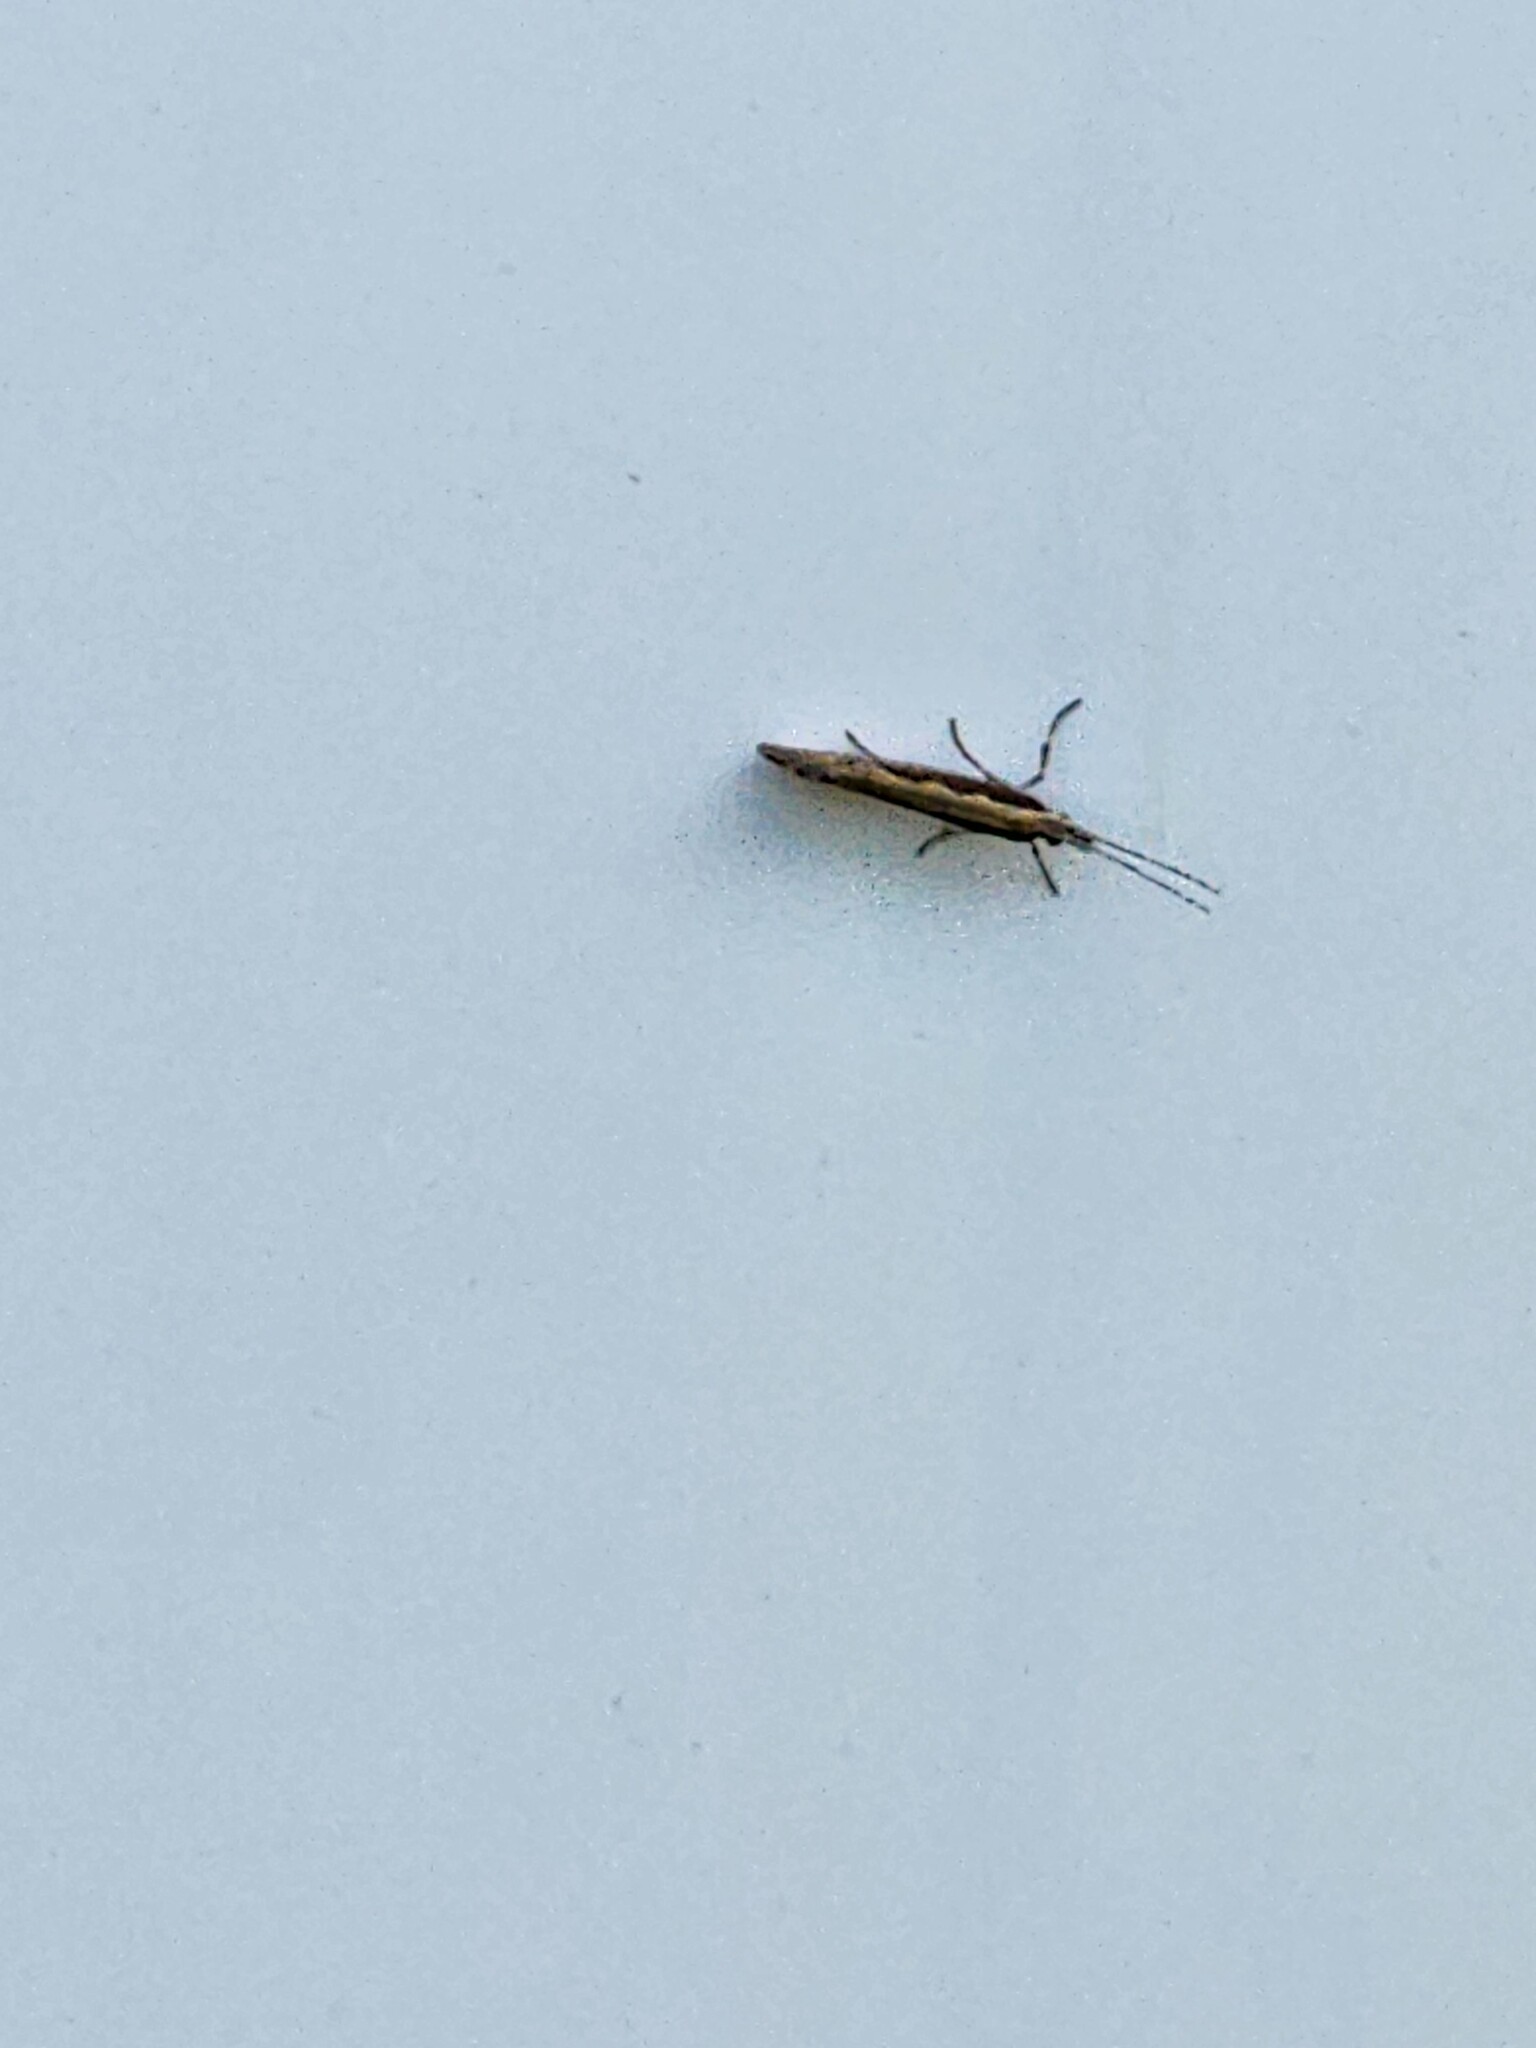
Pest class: diamondback_moth